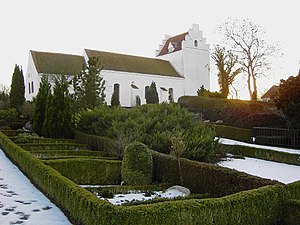
Bøstrup Kirke
Bøstrup Kirke
Bøstrup Kirke ses nede bagfra i Kirkegården
Bøstrup kirke er sognekirken for Bøstrup Sogn, der hører under Fyens Stift. Kirken ligger i Langeland Kommune, tidligere lå den i Tranekær Kommune, Langelands Nørre Herred.